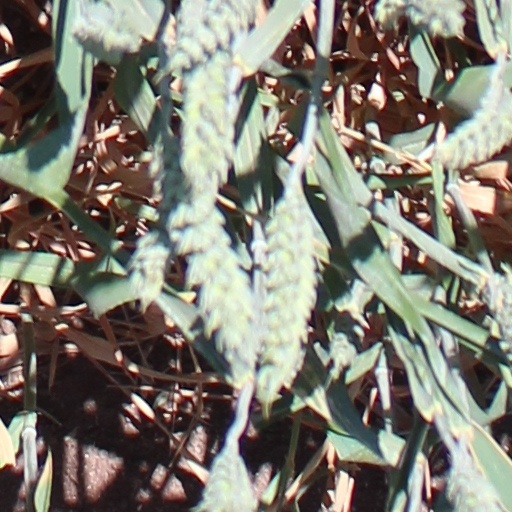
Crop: wheat